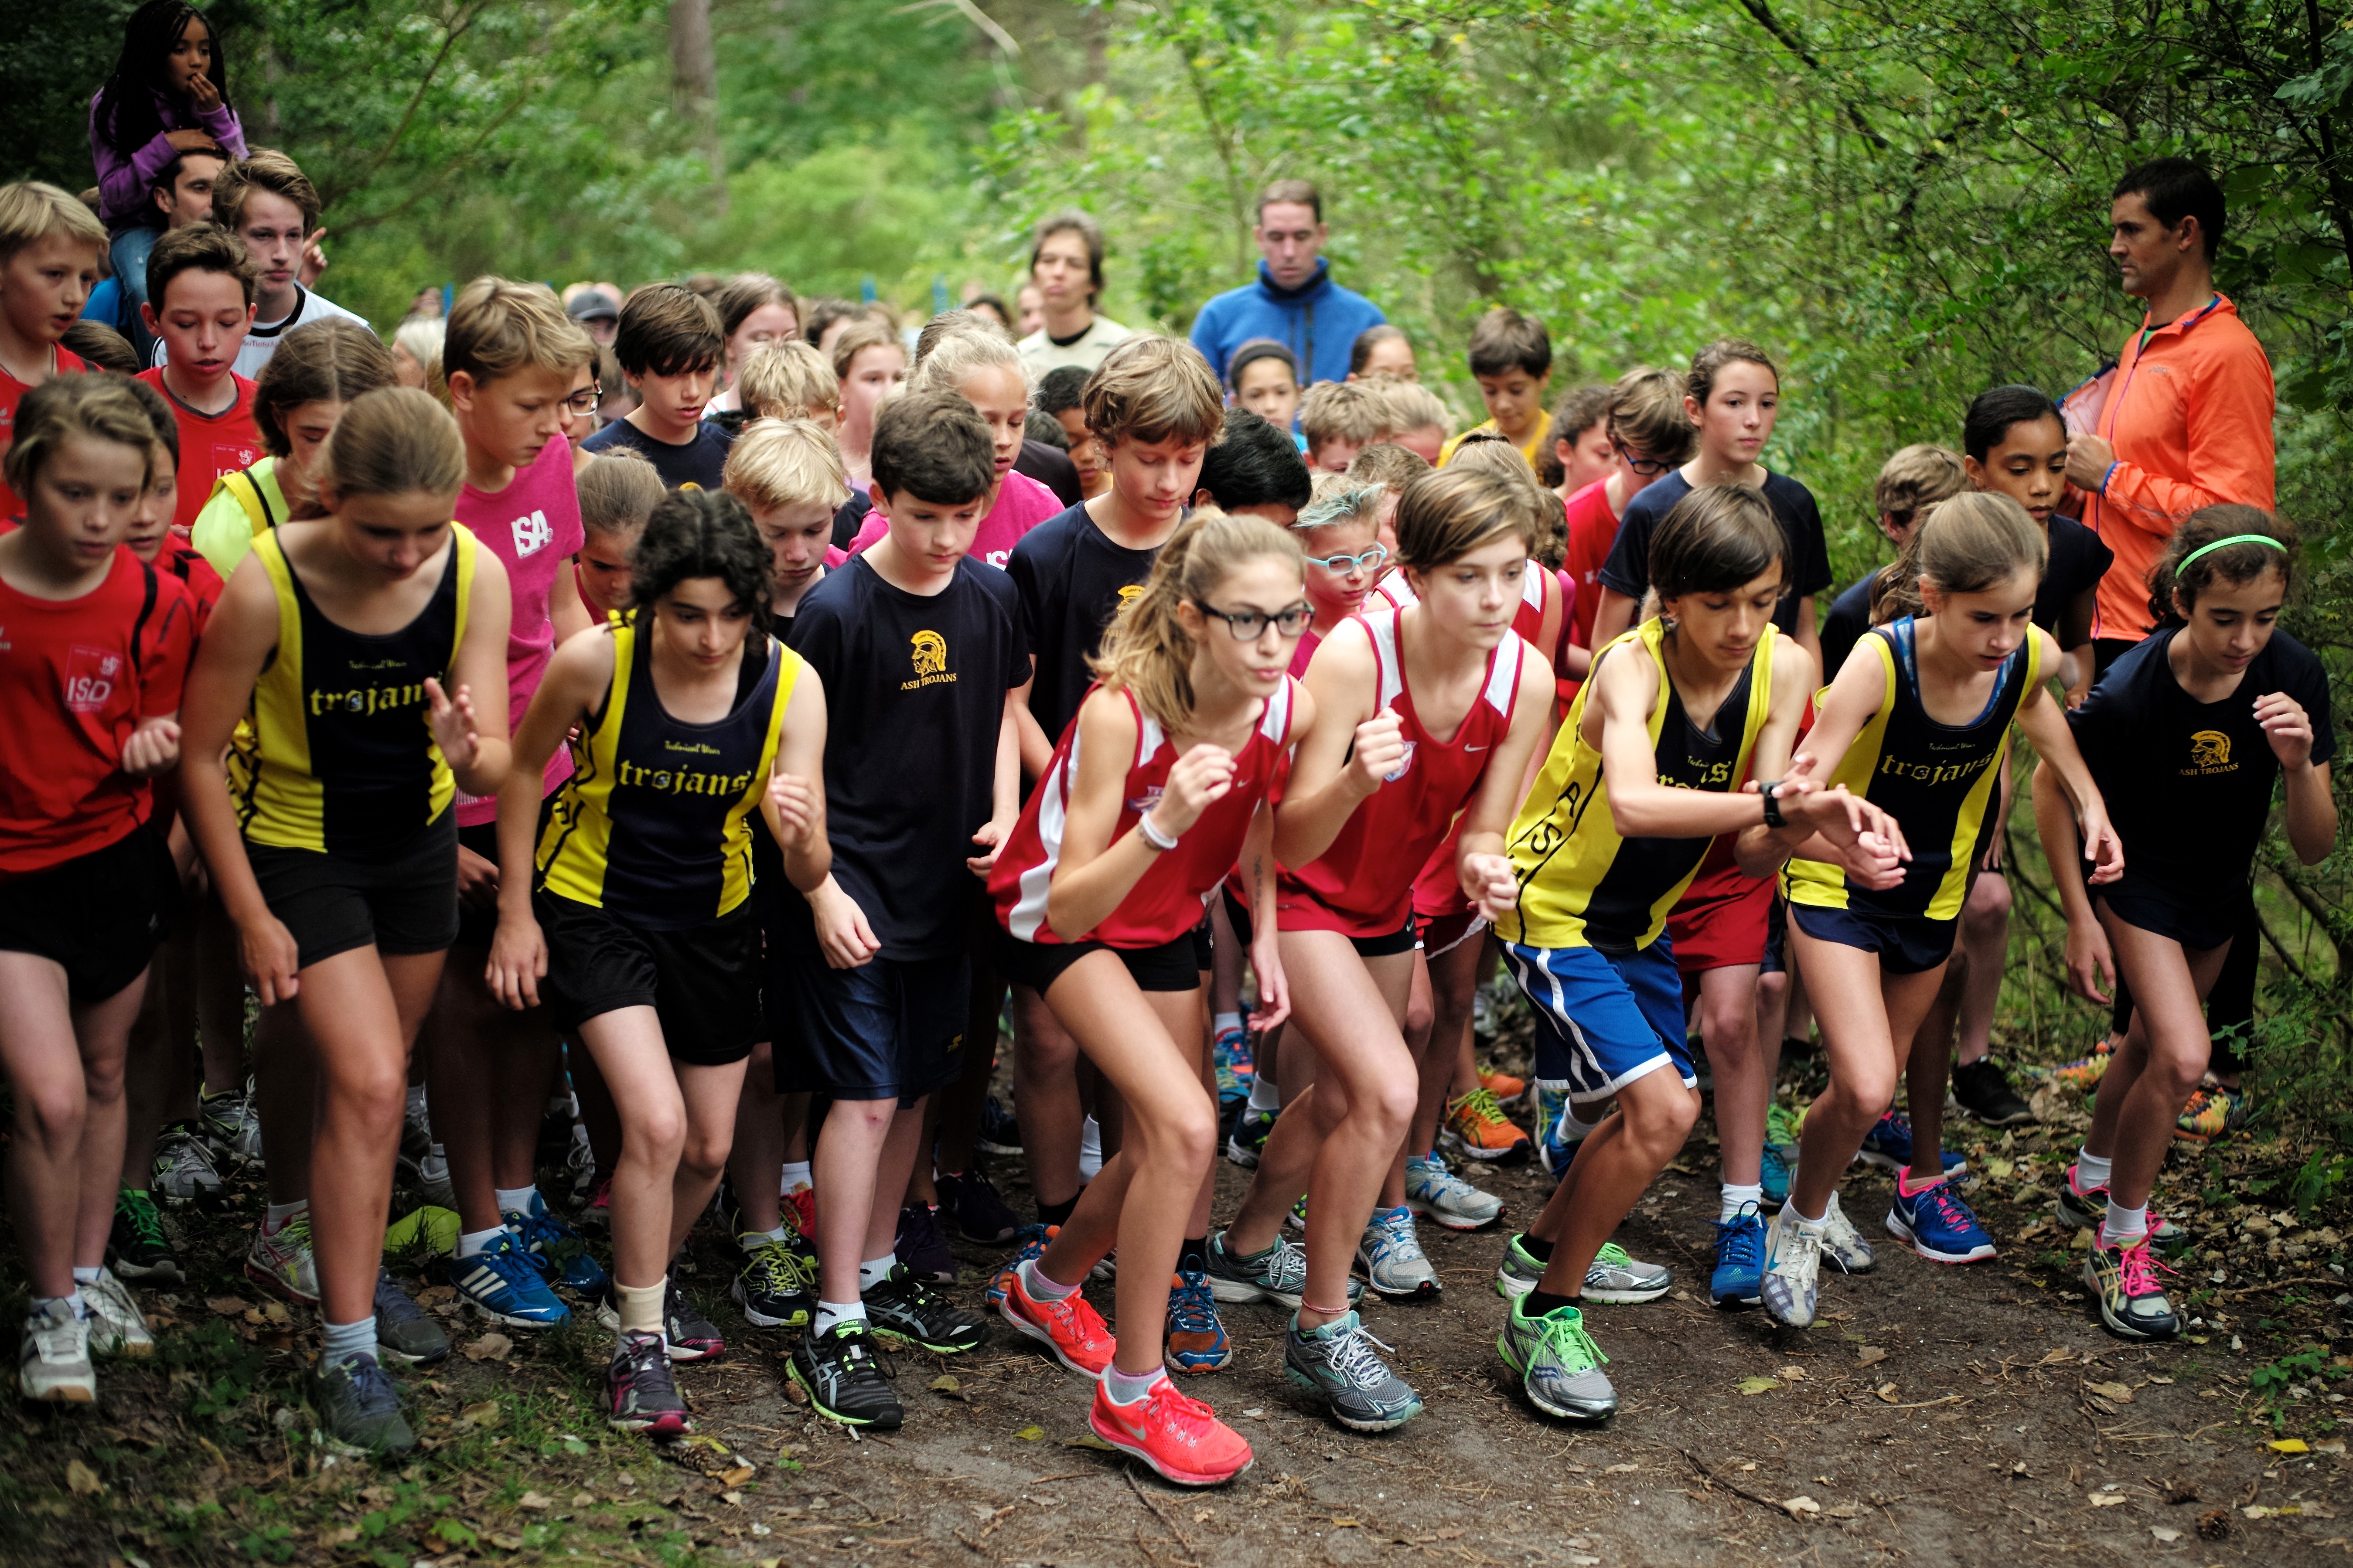
person, running, country, recreation, cross, race, competition, holland, hague, netherlands, girls, marathon, m, american, sports, boys, 50, school, runners, endurance, leica, 240, summilux, wassenaar, athletics, meet, xc, physical exercise, outdoor recreation, human action, endurance sports, ultramarathon, duathlon, long distance running, cross country running, half marathon